Birkmyre baronets

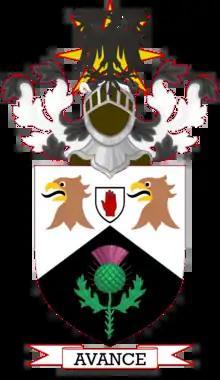
Achievement of arms

The Birkmyre Baronetcy, of Dalmunzie in the County of Perth, is a title in the Baronetage of the United Kingdom. It was created on 29 January 1921 for Sir Archibald Birkmyre. He was a senior partner in the firm of Birkmyre Brothers, jute spinners, of Calcutta, and a member of the Viceroy of India's Legislative Council. As of 2007 the title is held by his great-grandson, the fourth Baronet, who succeeded his father in 2001.